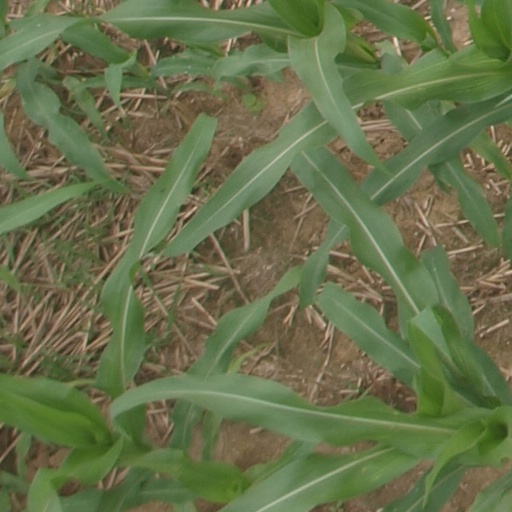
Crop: maize; corn